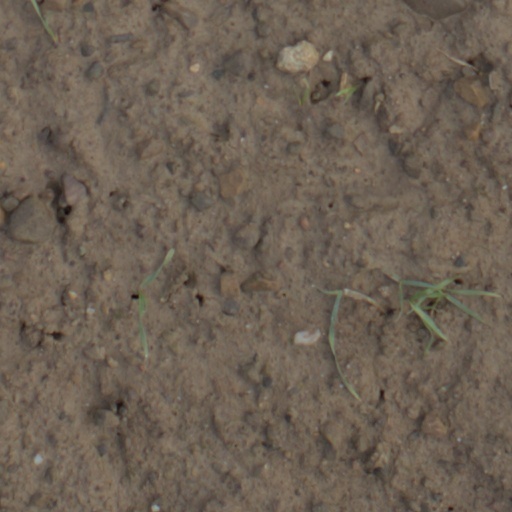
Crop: wheat